Latrine

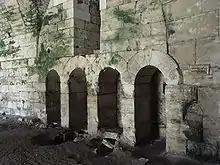
Latrines of Krak des Chevaliers in Syria

Many forms of latrine technology have been used, from very simple to more complex. The more sophisticated the system, the more likely that the term "toilet" is used instead of "latrine".